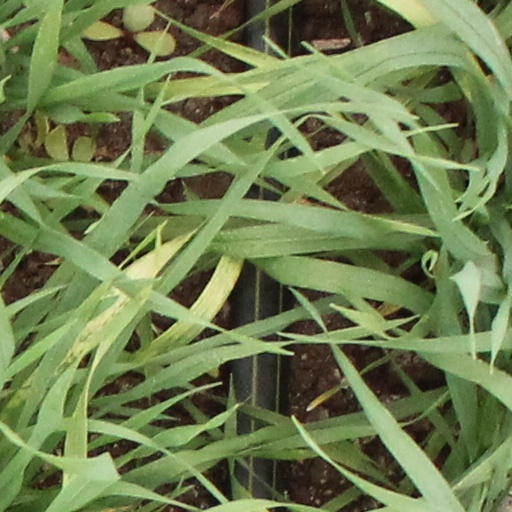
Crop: wheat